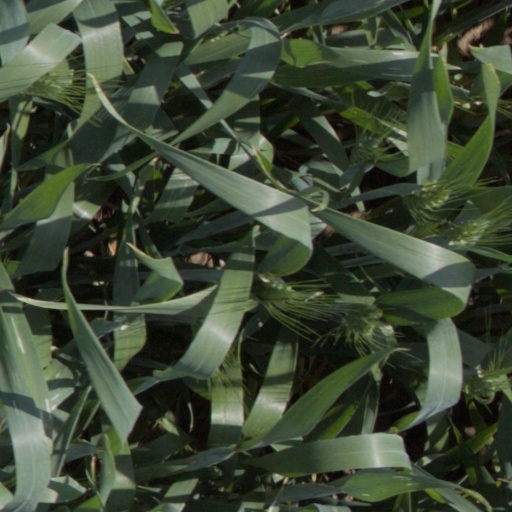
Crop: wheat